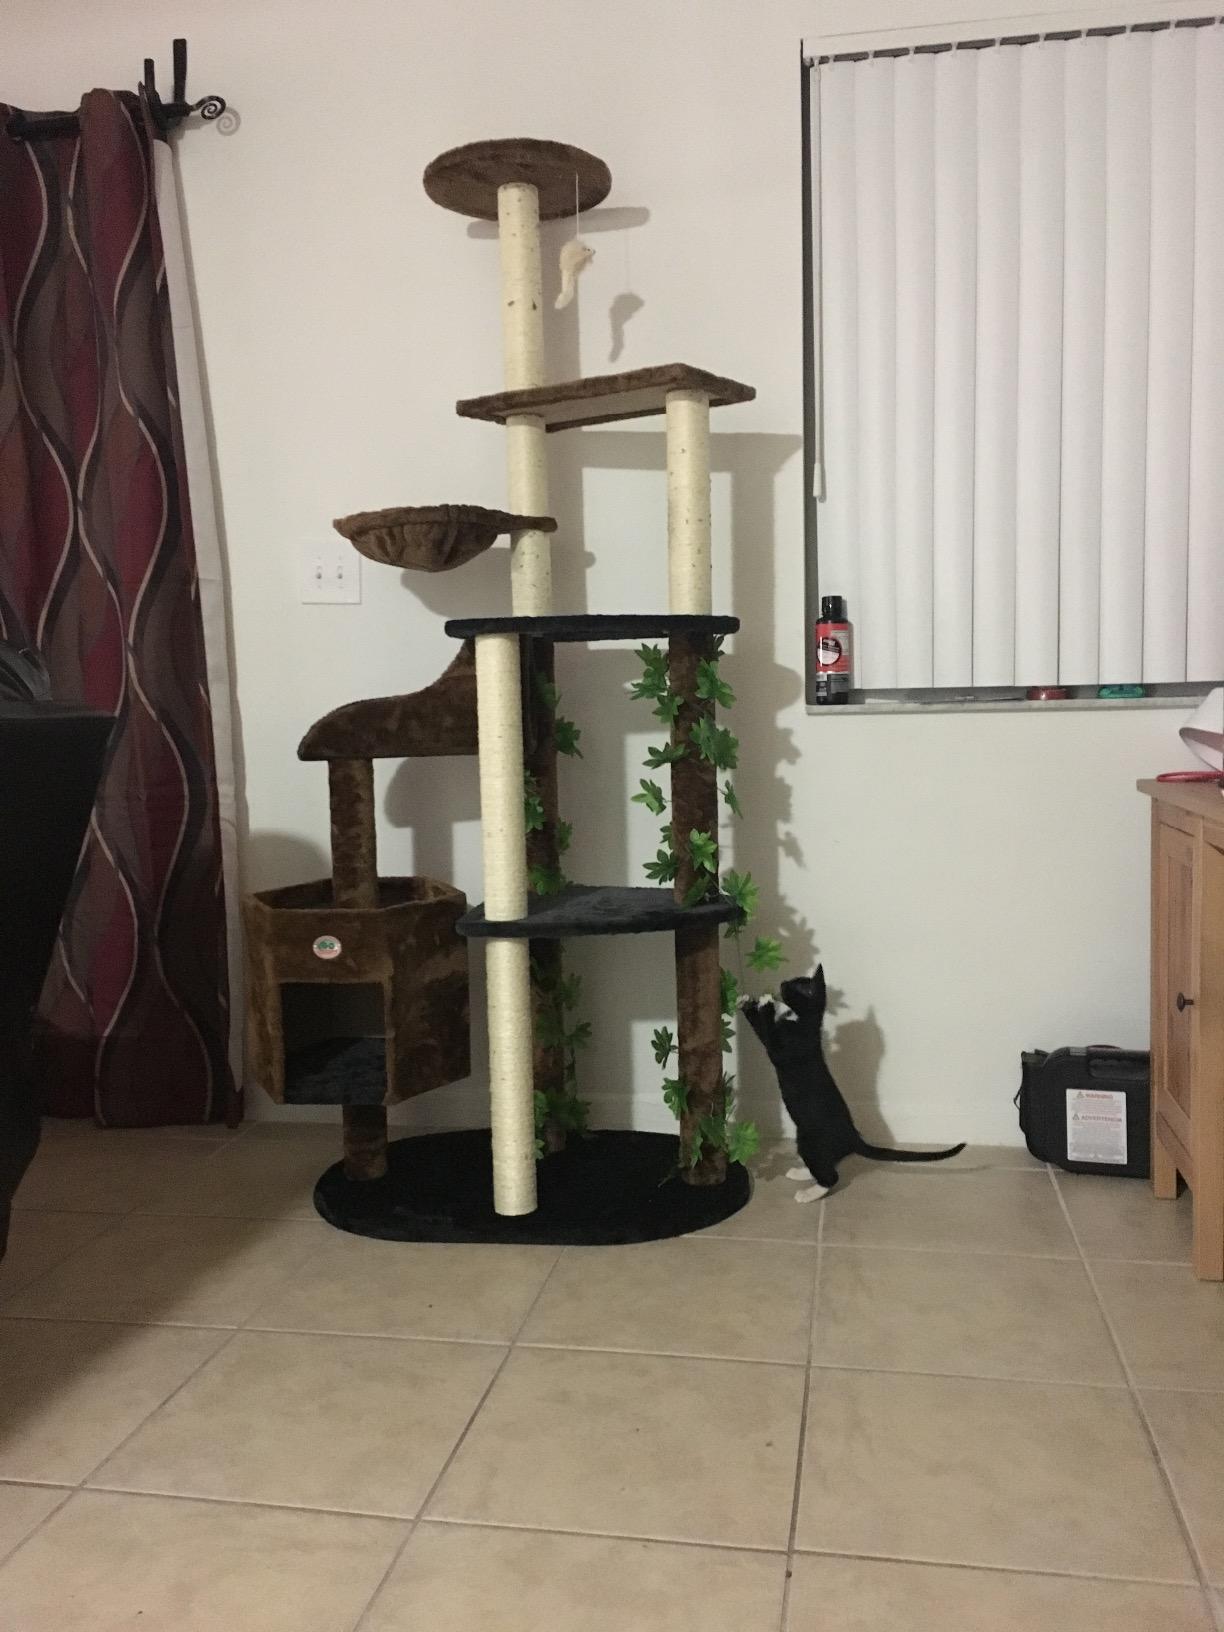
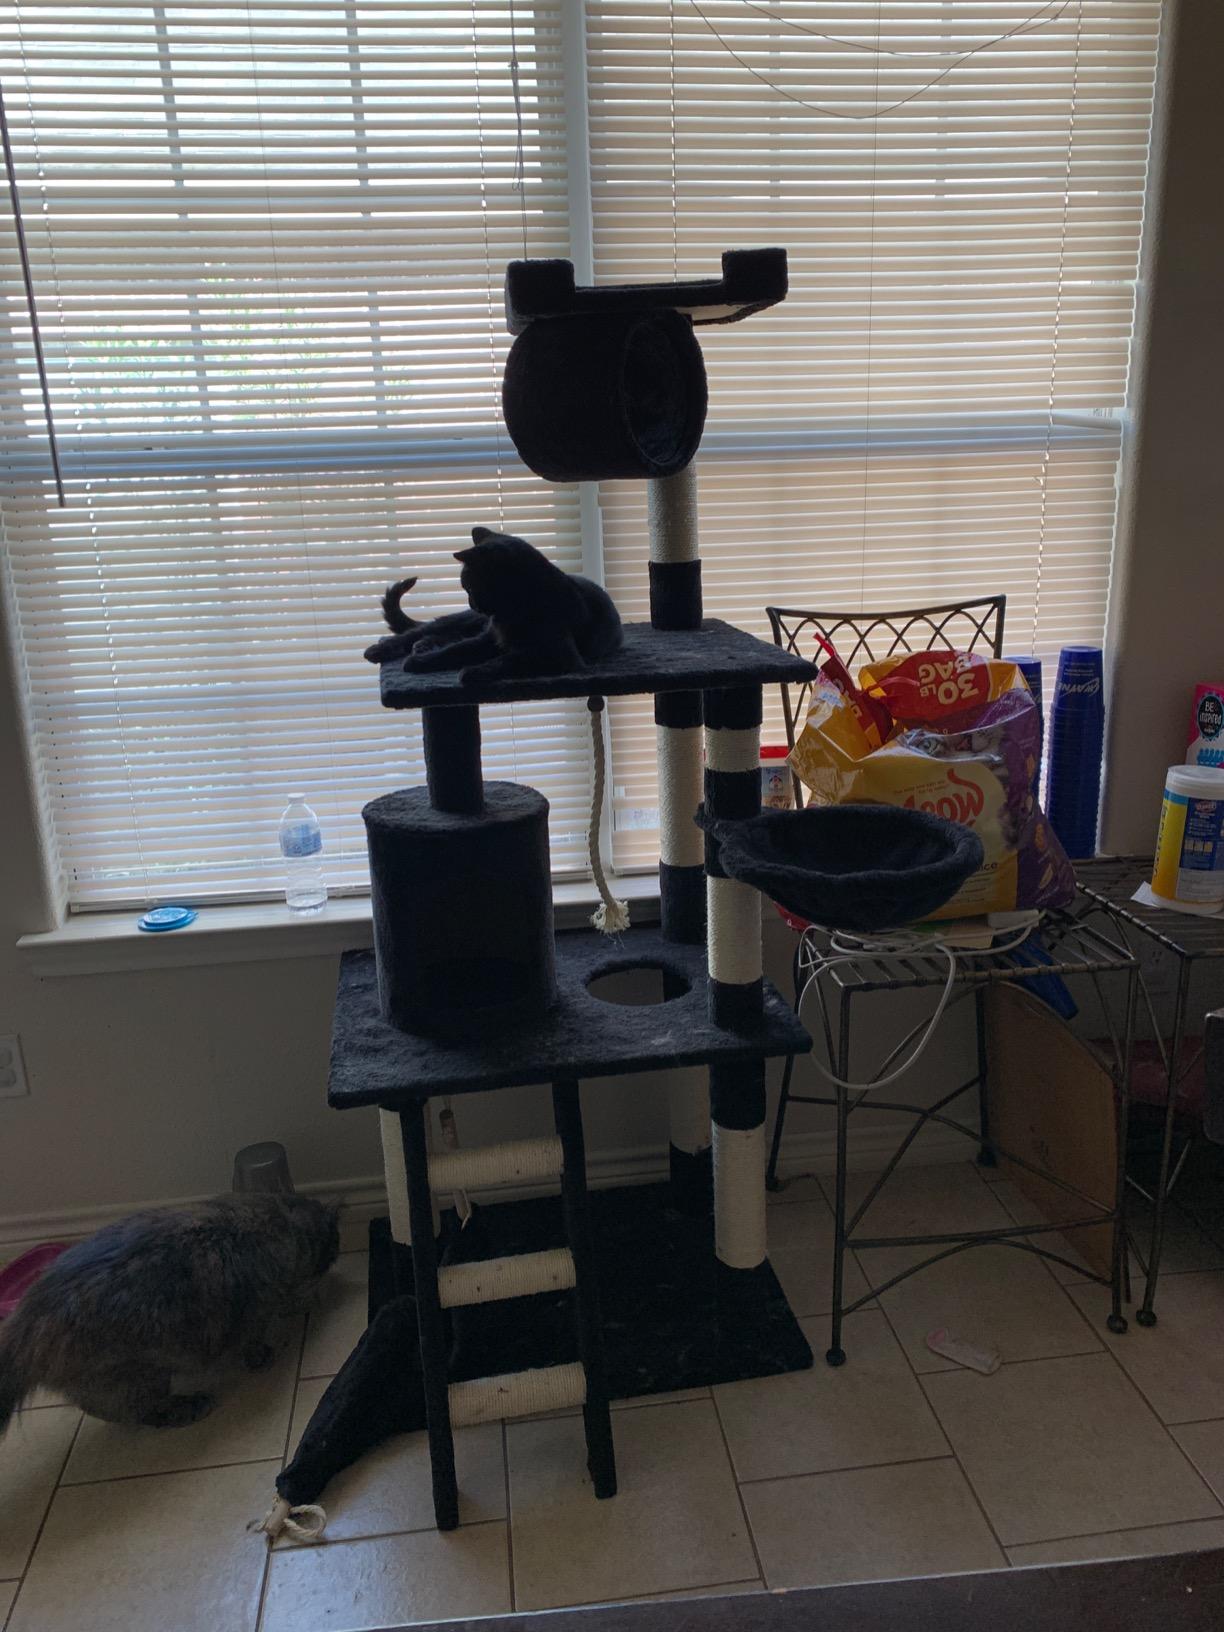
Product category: items_cat tree
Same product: no